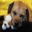
Label: dog